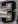
Number: 3